Ferris Bueller (TV series)

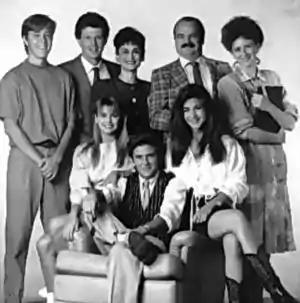
The main cast

Compared to the film, the show received mostly negative reviews from critics. It also suffered from comparisons to another series, "Parker Lewis Can't Lose", which proved to be more successful when it came to ratings, lasting for three seasons. Ratings for a "Ferris" "sneak preview" were strong, but ratings for the actual series were much lower. In an October 5, 1990 interview, NBC executive Warren Littlefield said the show was already in danger of cancellation, and could be pulled from the schedule as soon as the ratings for episode 4 came in. The series was canceled due to poor viewership and low ratings after one season, airing a total of thirteen episodes.